Burley Lagoon

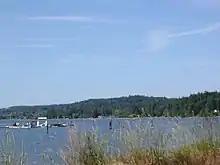

Burley Lagoon is a picturesque watershed located on the Key Peninsula in the U.S. state of Washington. The Purdy Bridge and Purdy Sand Spit separate Burley Lagoon from Henderson Bay at the northern end of Carr Inlet.